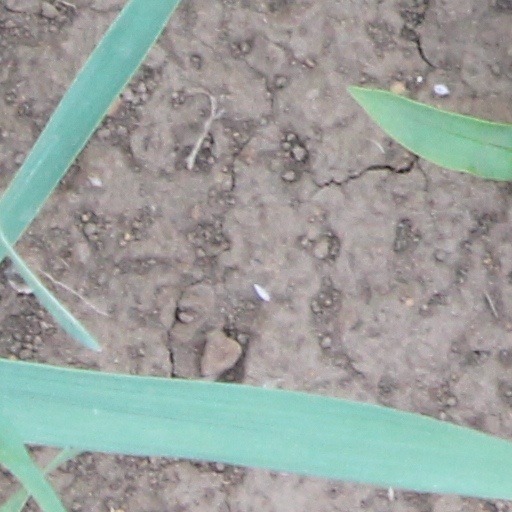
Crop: wheat